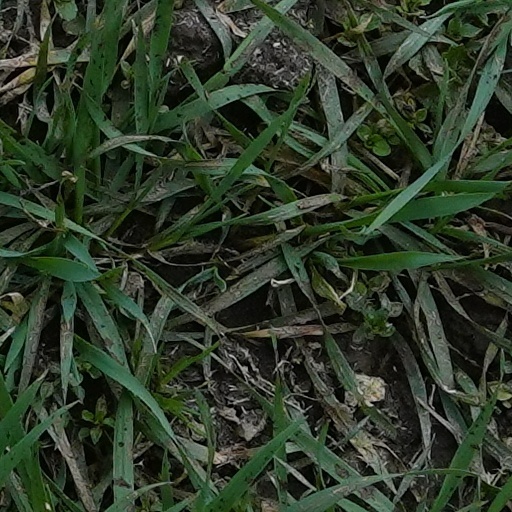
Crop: wheat